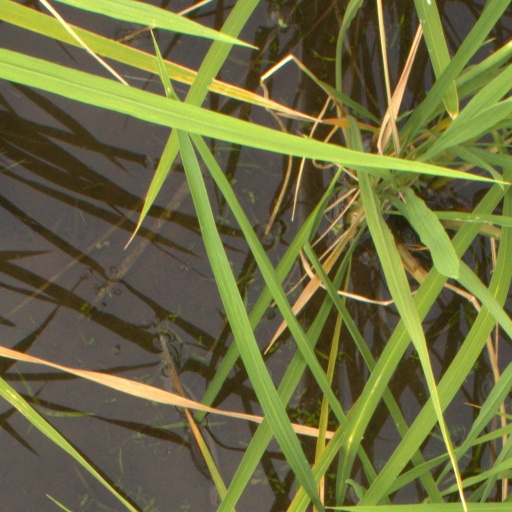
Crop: rice